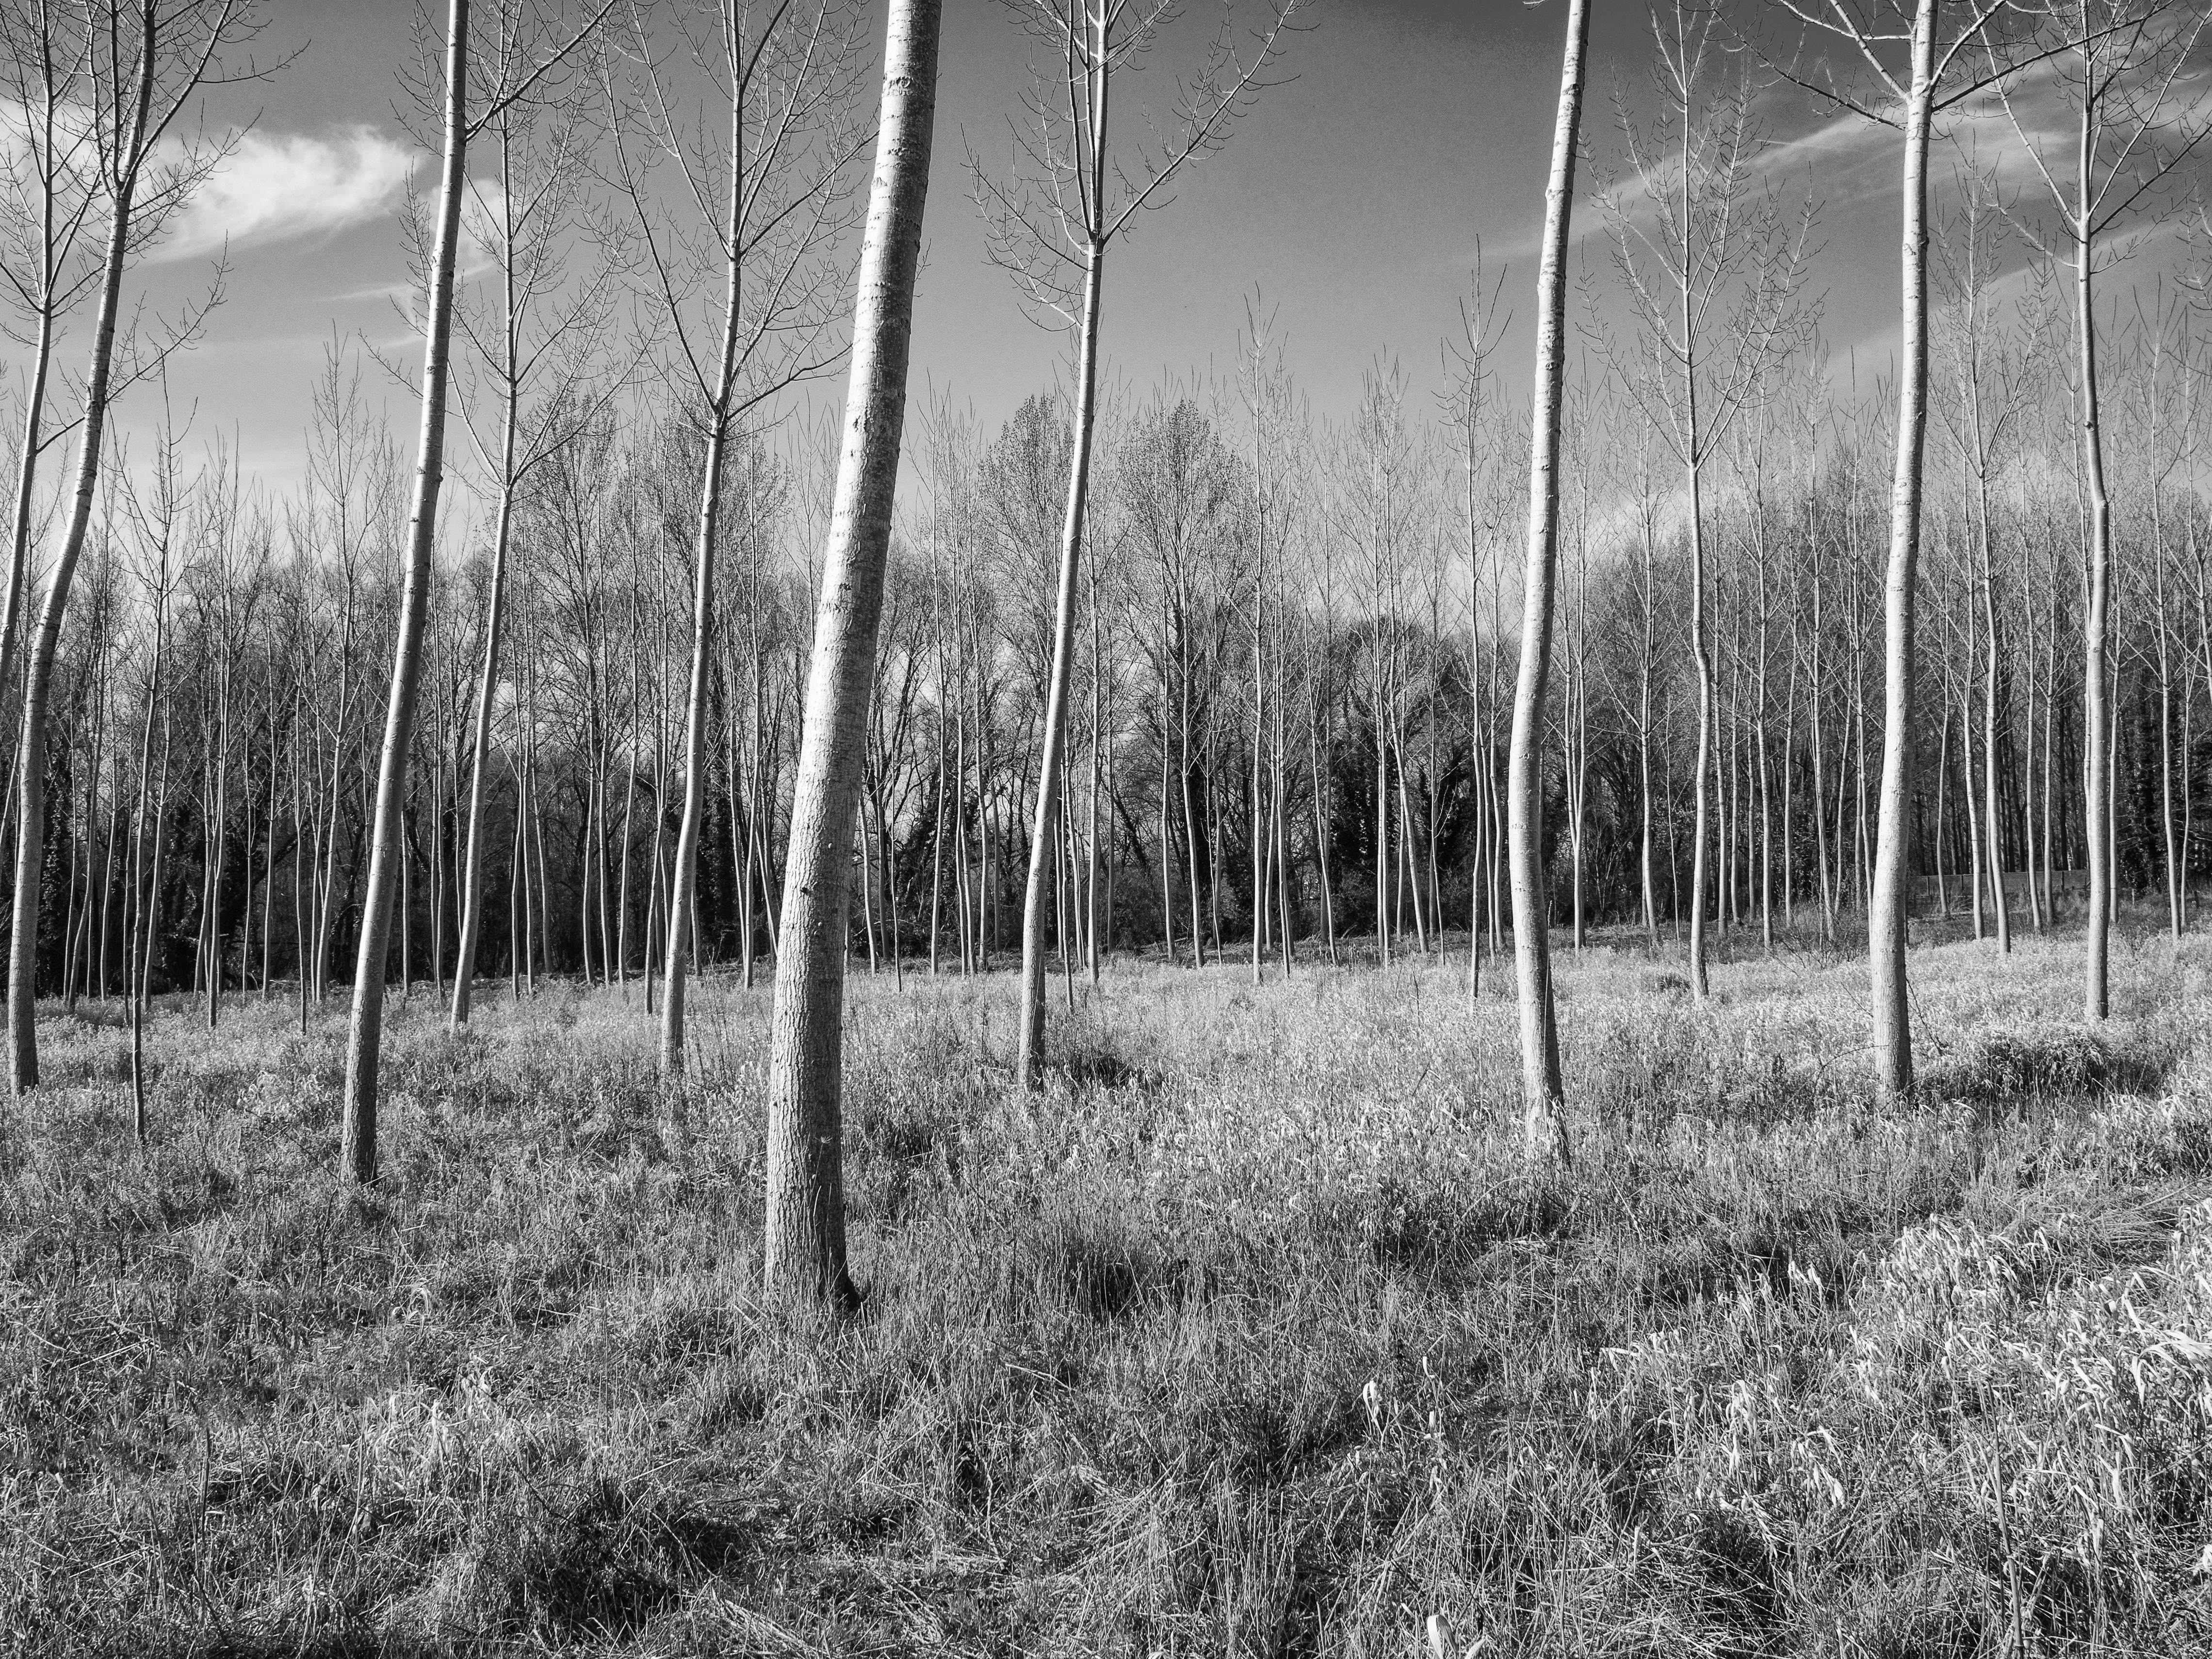
tree, nature, forest, grass, swamp, branch, black and white, plant, meadow, sunlight, leaf, monochrome, season, wetland, woodland, habitat, poplar, ecosystem, herk, gelinden, monochrome photography, natural environment, atmospheric phenomenon, woody plant